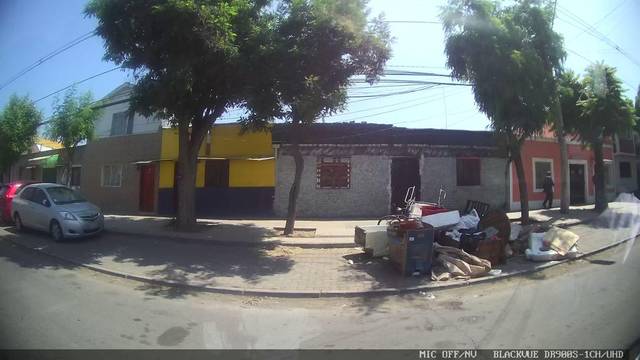
Region: Chile
Coordinates: -33.492, -70.633